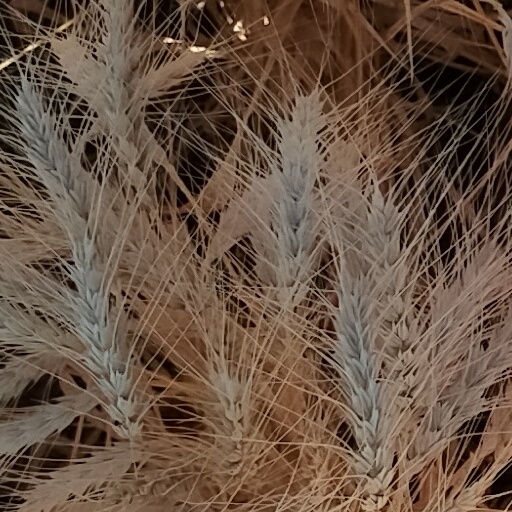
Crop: wheat